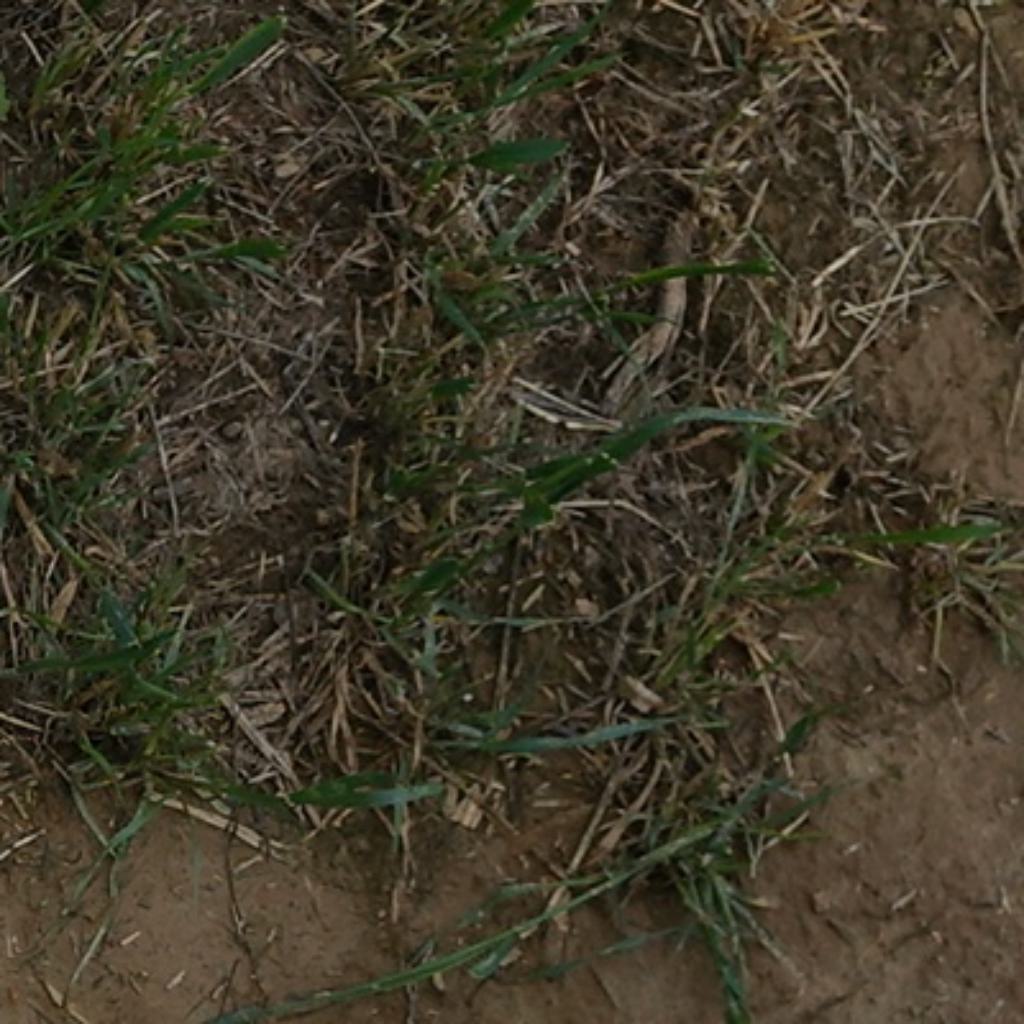
Country: France
Location: VLB
Wheat development stage: Filling